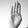
ASL letter: B